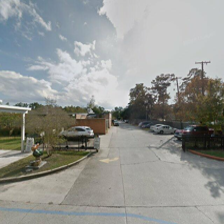
Label: streetView